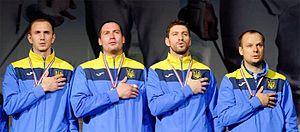
Ukraine gagnants dernier tournoi
Le challenge SNCF Réseau est une épreuve de la coupe du monde d'escrime épée messieurs. Organisé par la Fédération française d'escrime, il se déroule tous les ans à Paris et attire les meilleurs épéistes mondiaux. L'édition 2015, qui s'est déroulée du 1ᵉʳ au 3 mai au stade Pierre-de-Coubertin, a été remportée par le Français Alexandre Blaszyck.